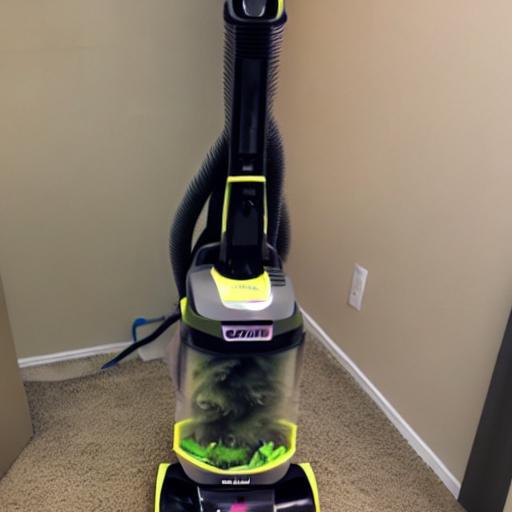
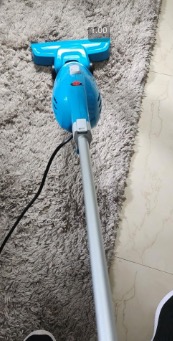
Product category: items_vacuum
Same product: no